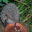
Label: porcupine